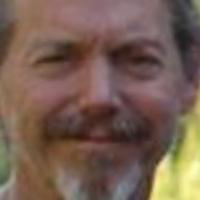
Age group: age 66-80